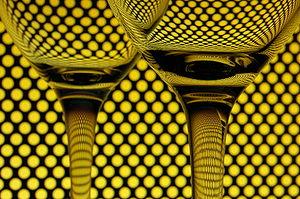
Le fond est un écran plat, affichant un motif répétitif fait sous Photoshop (Uniformity-bg.jpg). Les deux verres sont posés sur une surface noire, la pièce est plongée dans le noir."